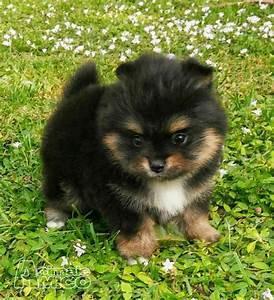
dog